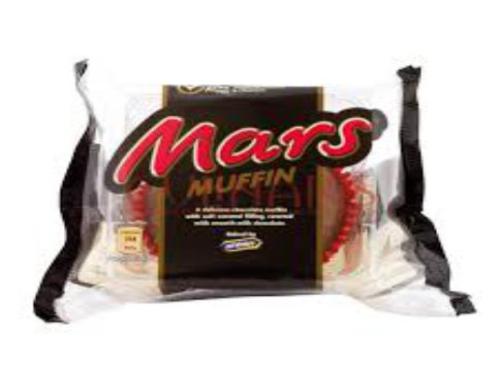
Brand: mars muffin
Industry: Food